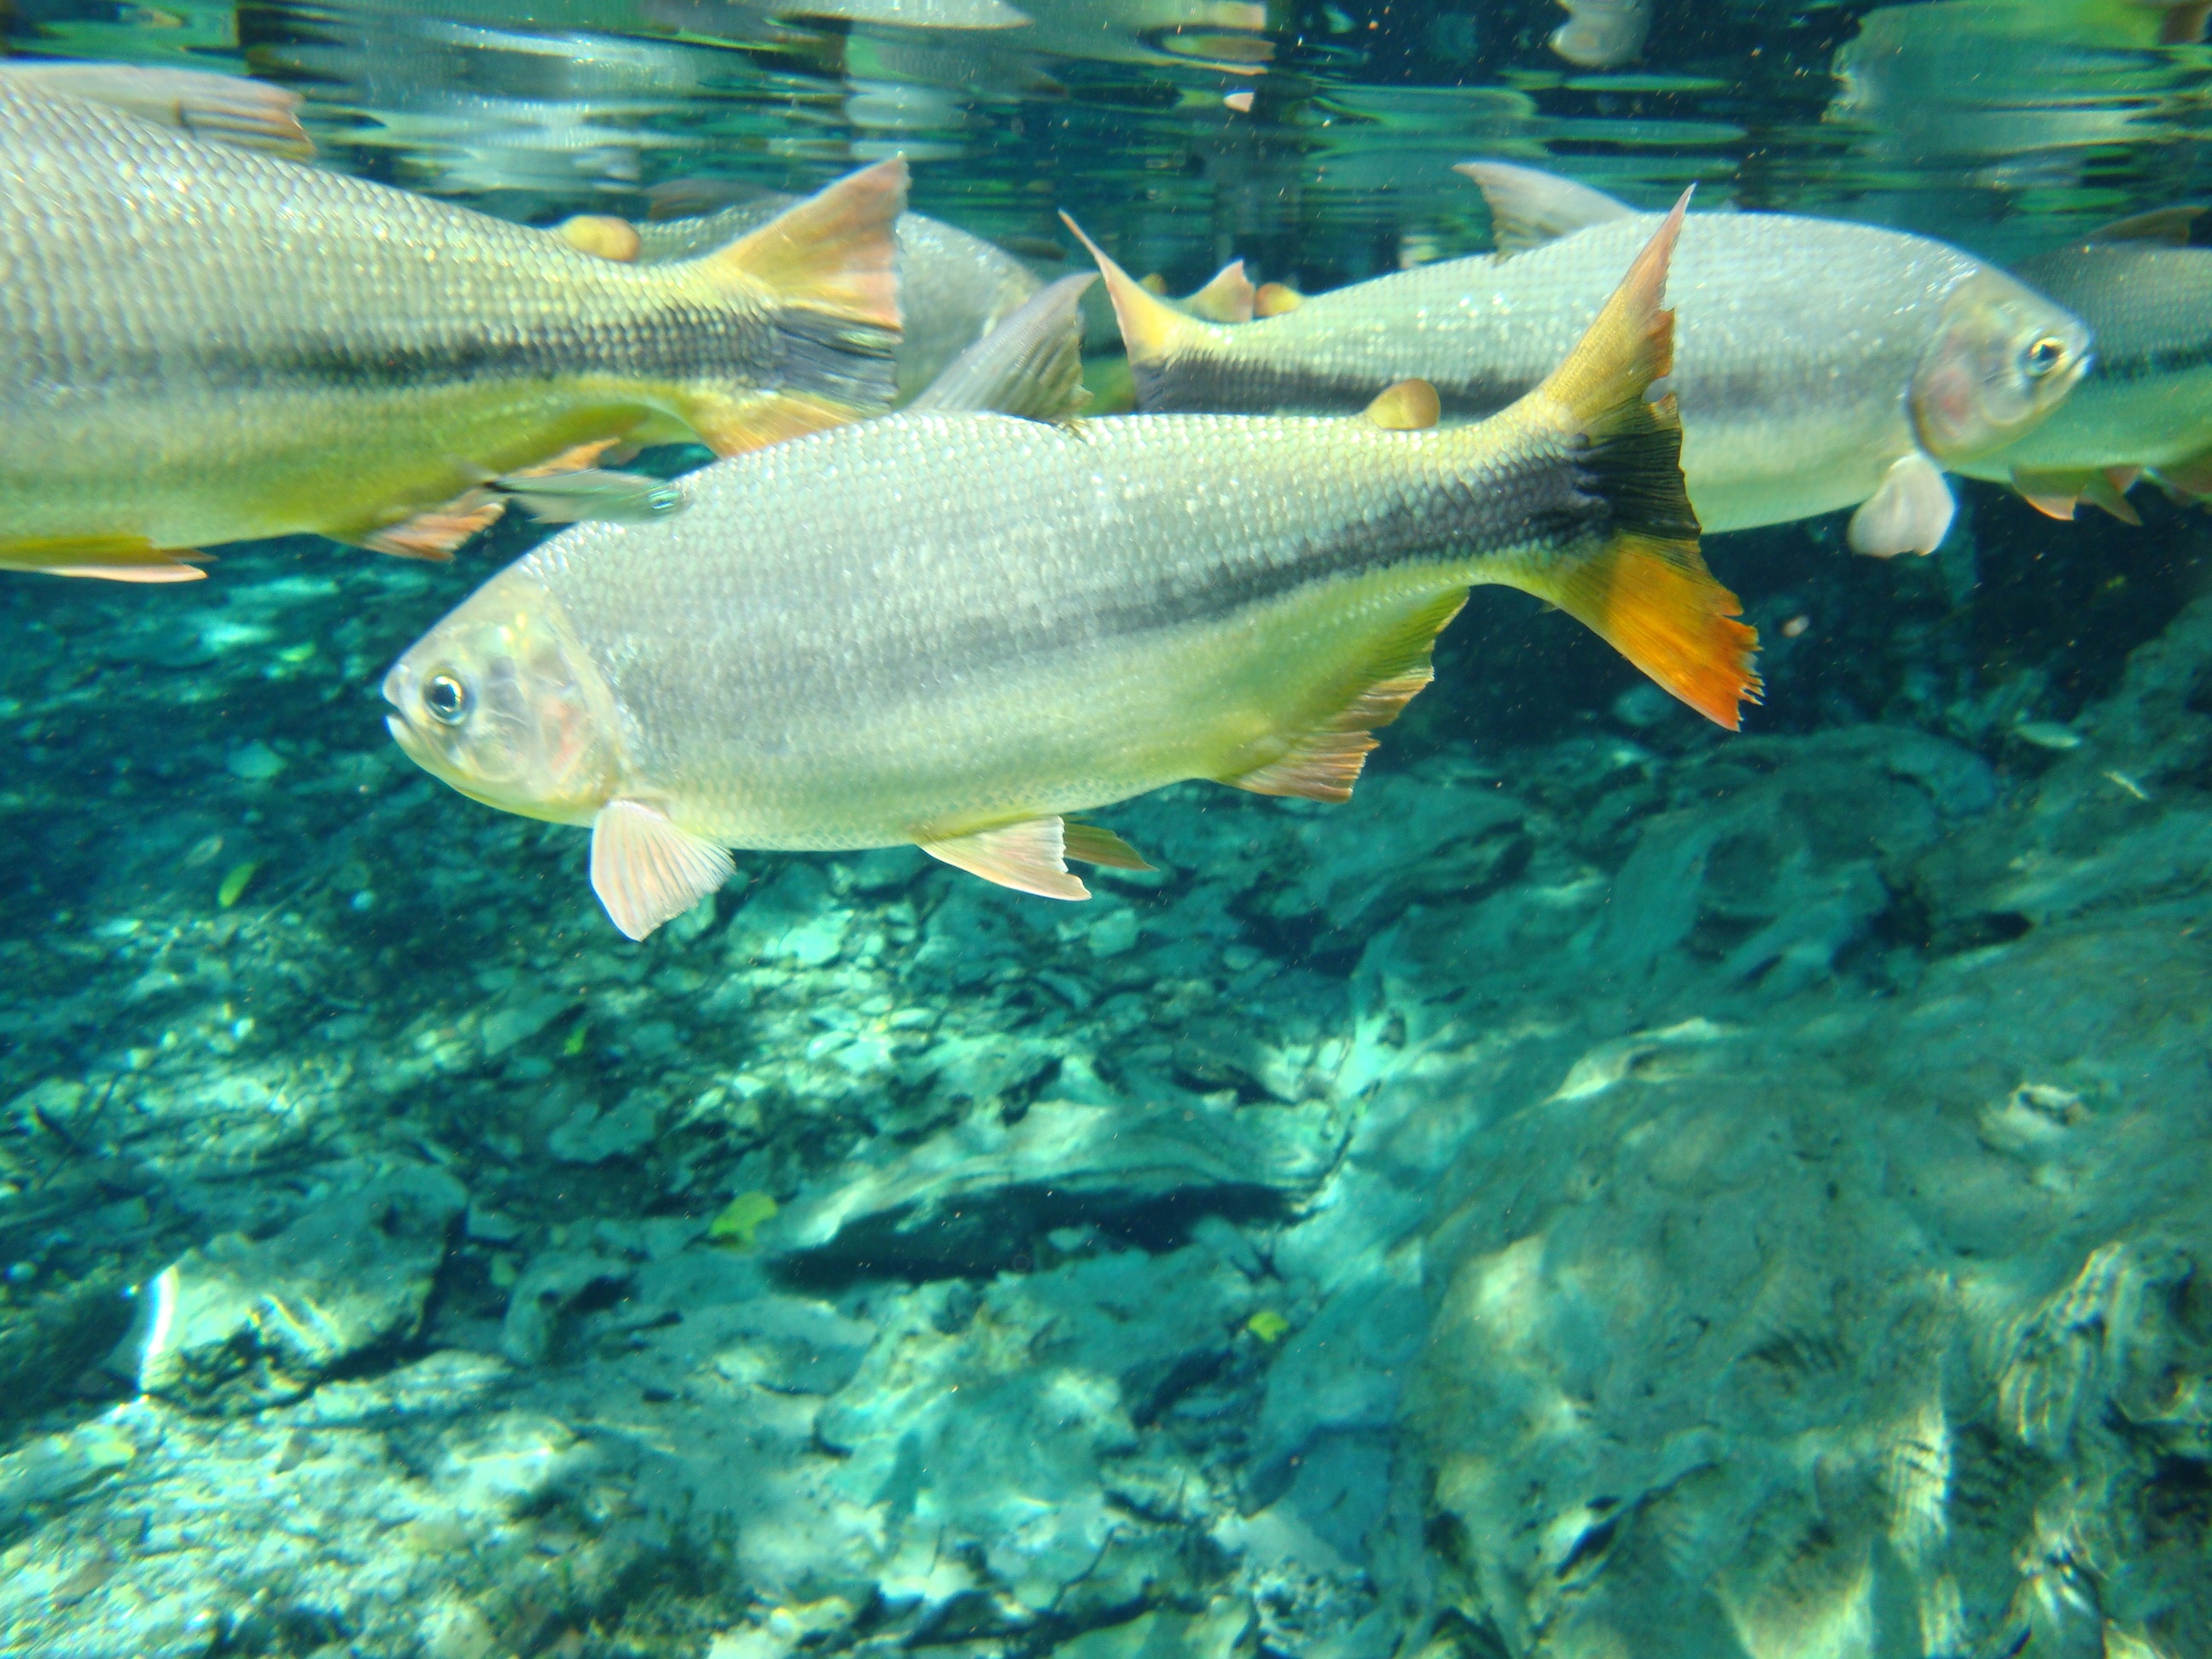
underwater, biology, fish, aquarium, vertebrate, rio, mato grosso, marine biology, requiem shark